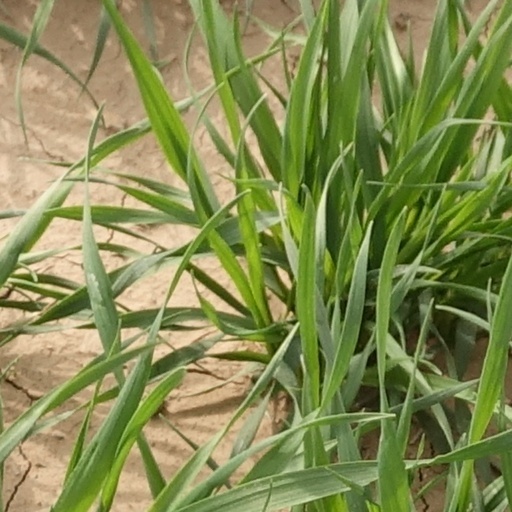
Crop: wheat